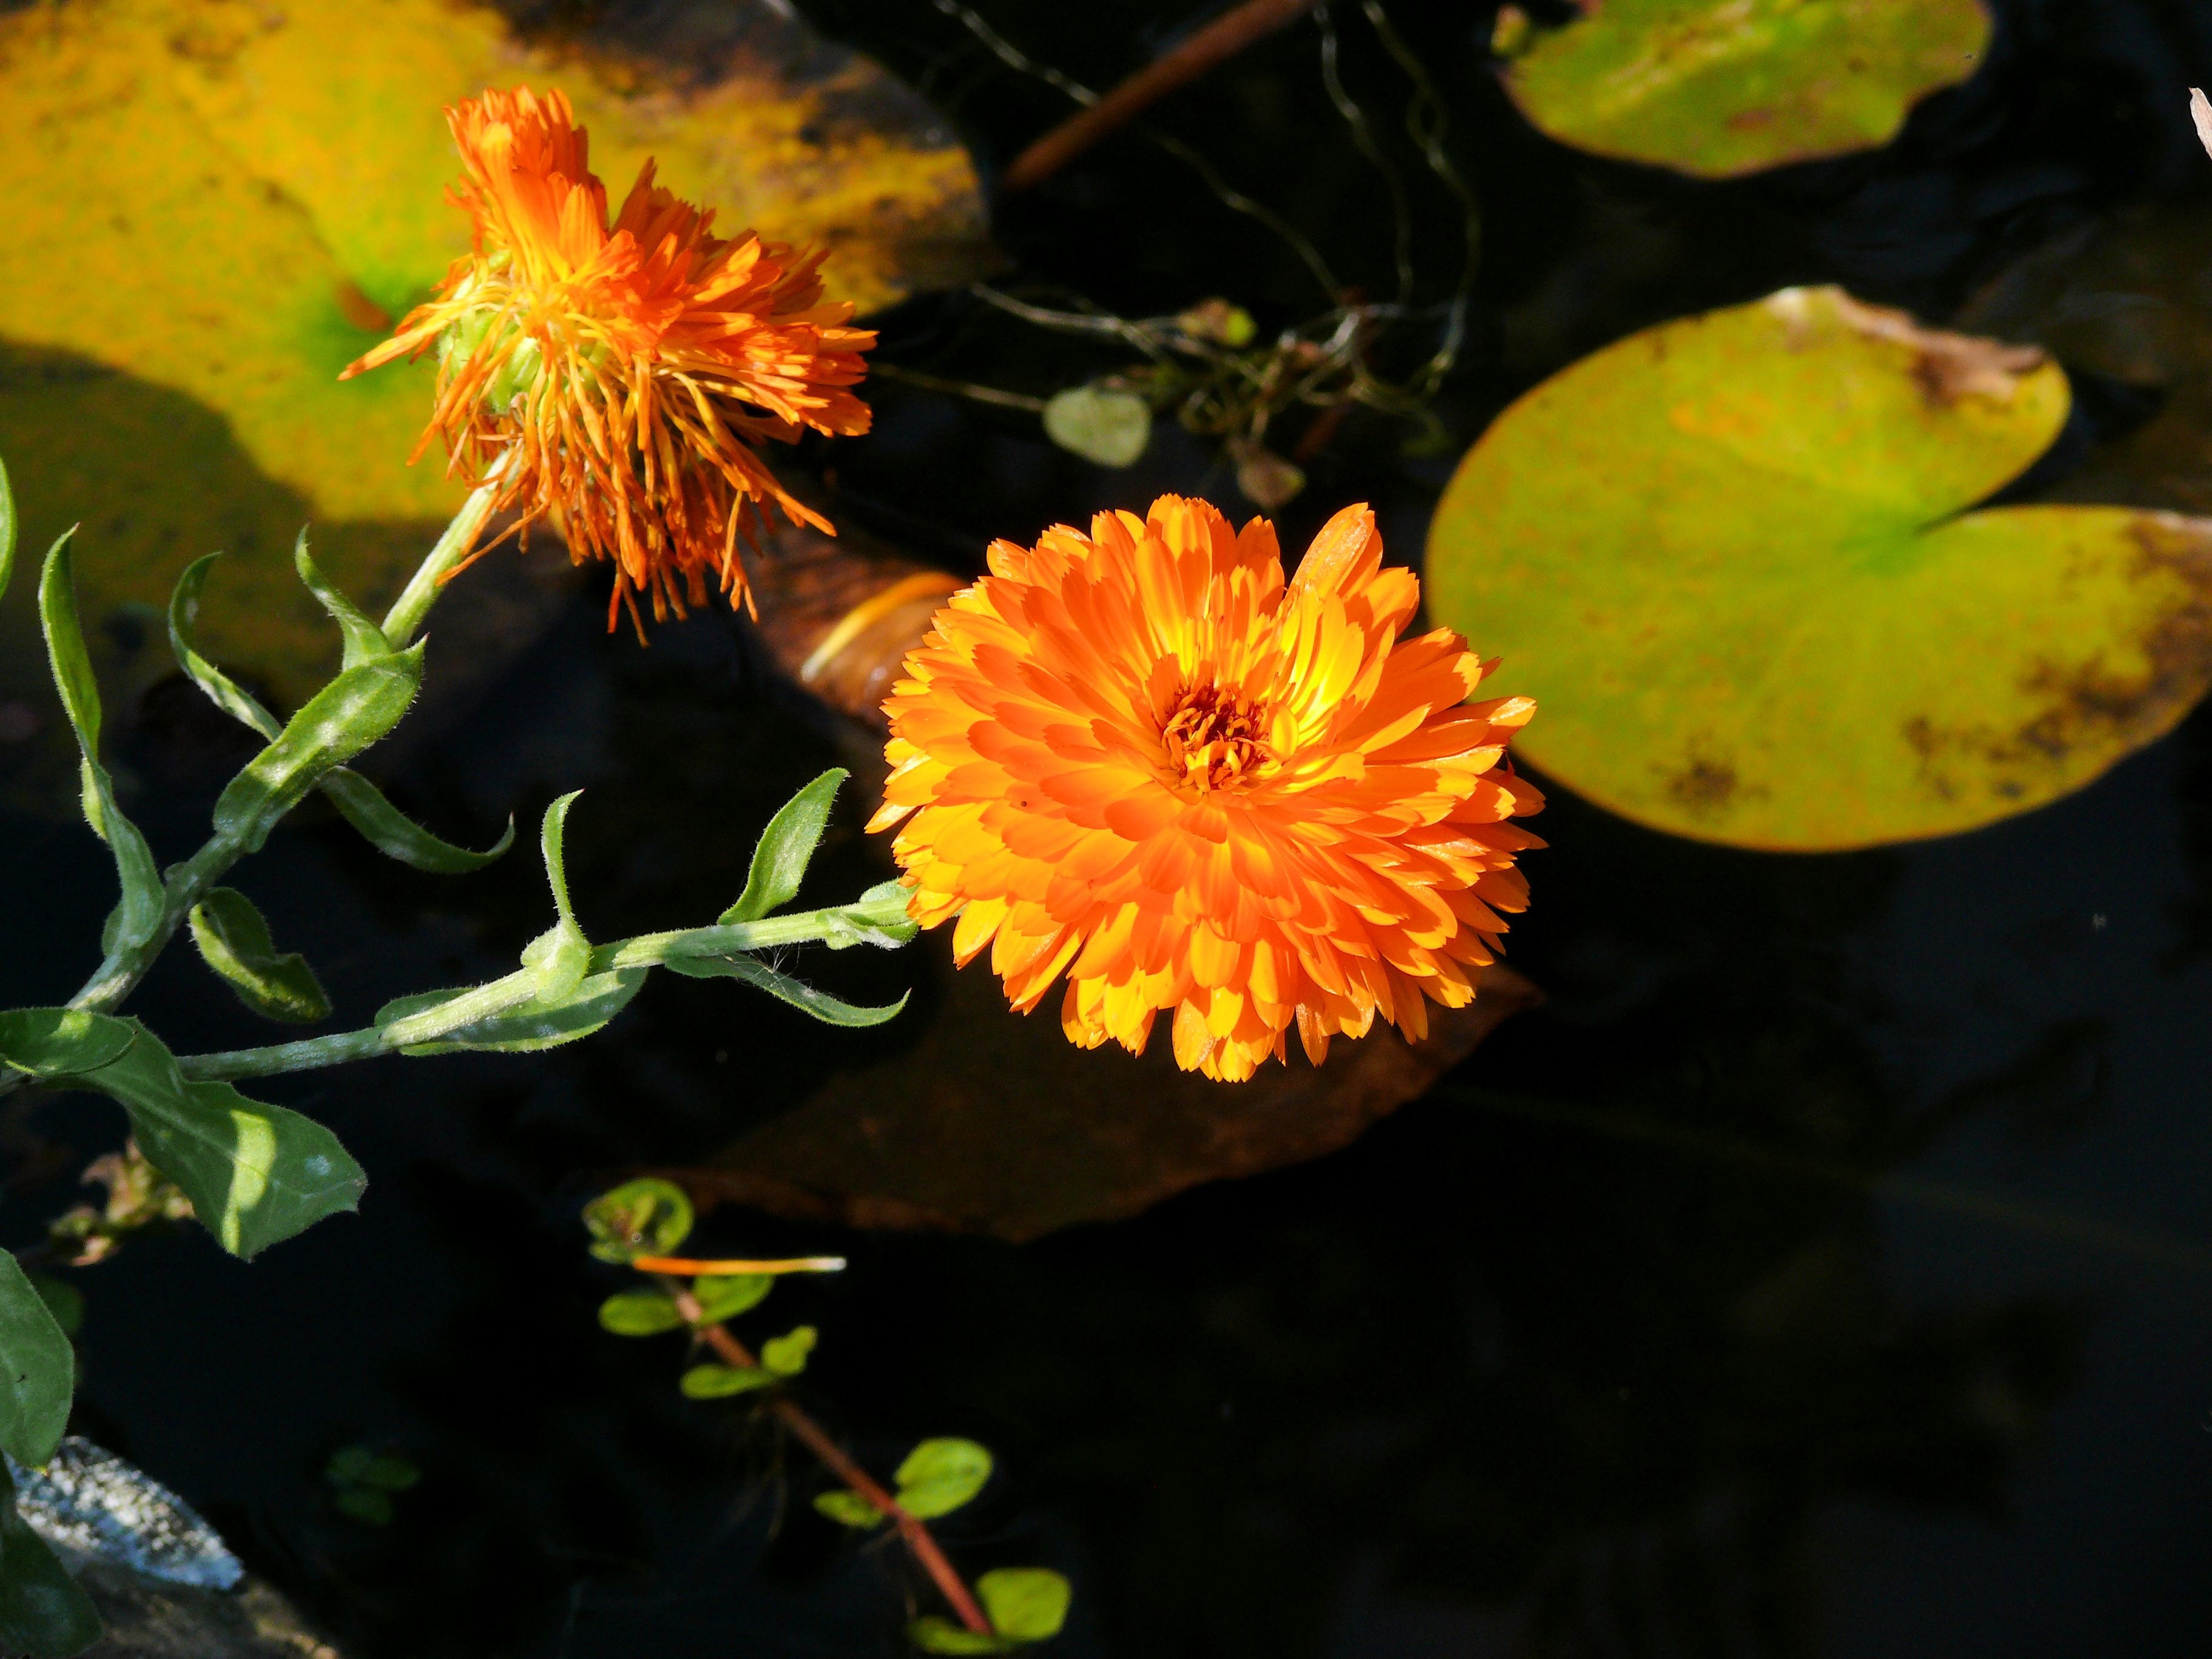
nature, blossom, plant, leaf, flower, petal, orange, autumn, botany, yellow, flora, wildflower, macro photography, flowering plant, daisy family, calendula, annual plant, land plant